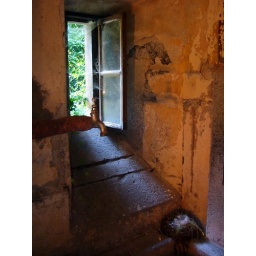
a corner of the old kitchen in a medieval castle